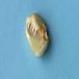
Maize quality: Bad